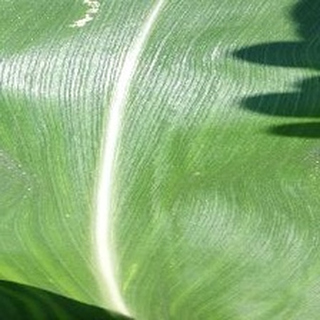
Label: healthy_corn